The Highway, London

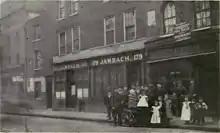
Jamrach, the famous dealer in wild animals. According to one source the animals (including lions) were kept in cages in the basement.

In the late 19th century Charles Jamrach, a dealer in wild animals, opened Jamrach's Animal Emporium on The Highway. The store became the largest pet store in the world as seafarers moored at the Port of London sold any exotic animals they had brought with them to Jamrach, who in turn supplied zoos, menageries and private collectors. At the north entrance to the nearby Tobacco Dock stands a bronze sculpture of a boy standing in front of a tiger, commemorating an incident where a fully-grown Bengal tiger escaped from Jamrach's shop into the street and picked up and carried off a small boy, who had approached and tried to pet the animal having never seen such a big cat before. The boy escaped unhurt after Jamrach gave chase and prised open the animal's jaw with his bare hands. The tale was the inspiration for the 2011 novel "Jamrach's Menagerie" by British author Carol Birch.